Bréhon Tower

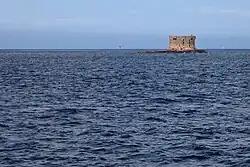
From afar

The Bréhon Tower (or Fort Brehon) is accessible only by boat and sits on Bréhon Rock, an island in the Little Russell channel about 1.5 km northeast of St Peter Port, Guernsey, between the port and the islands of Herm and Jethou. Thomas Charles de Putron (1806–1869) built the oval tower of granite from Herm, completing the work in 1857.